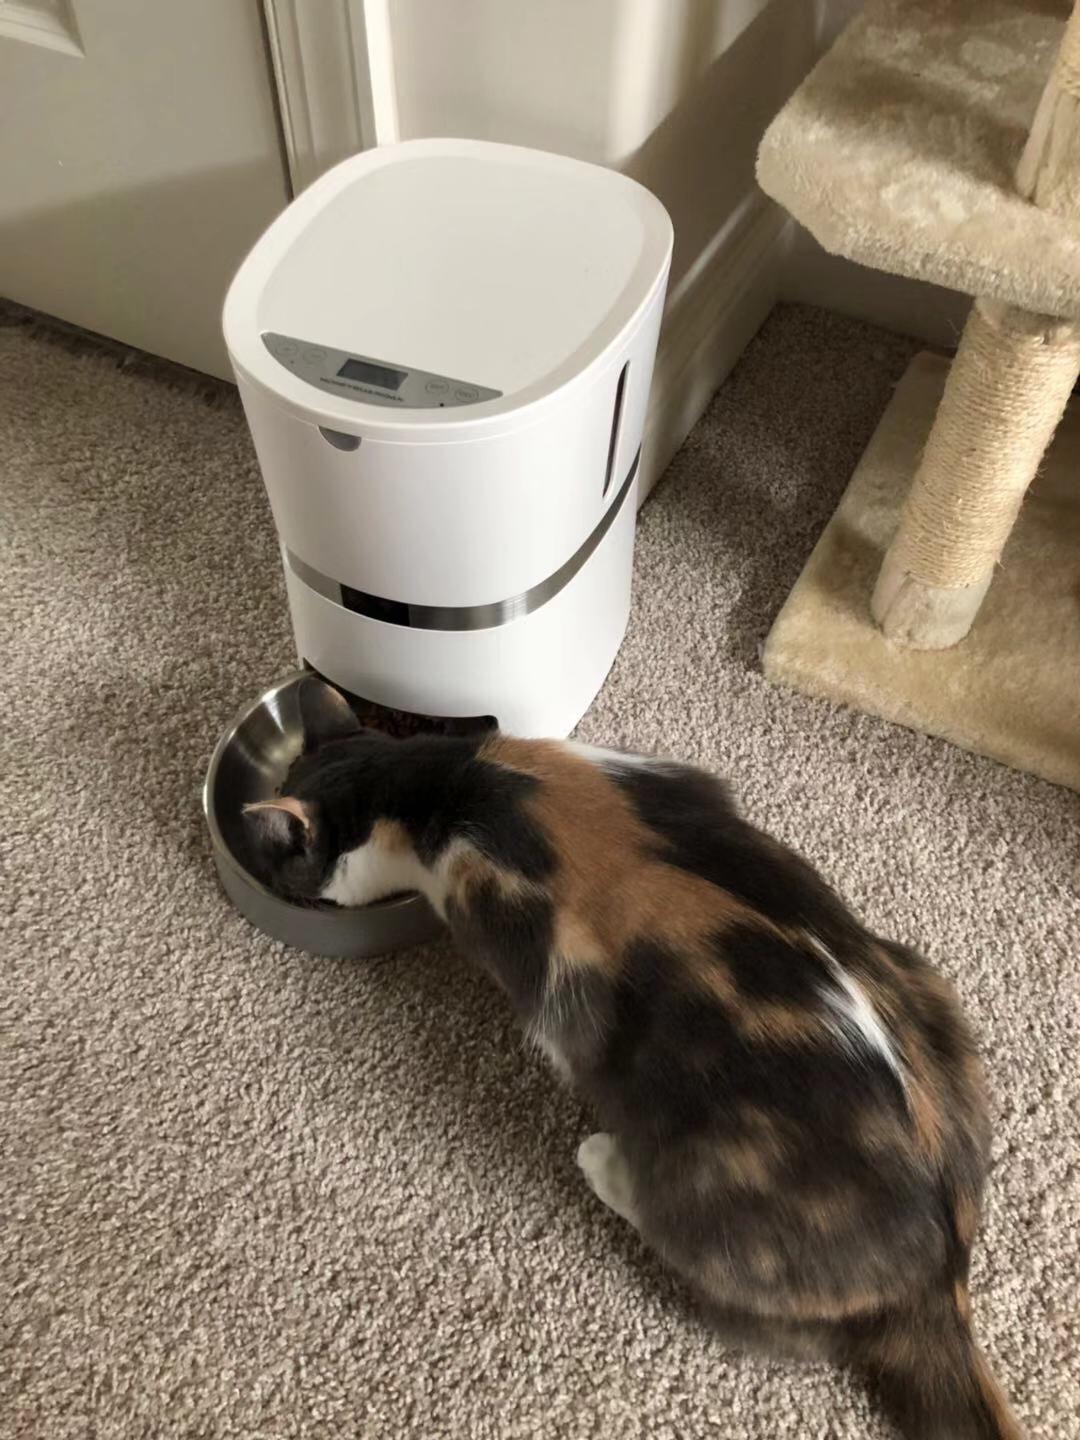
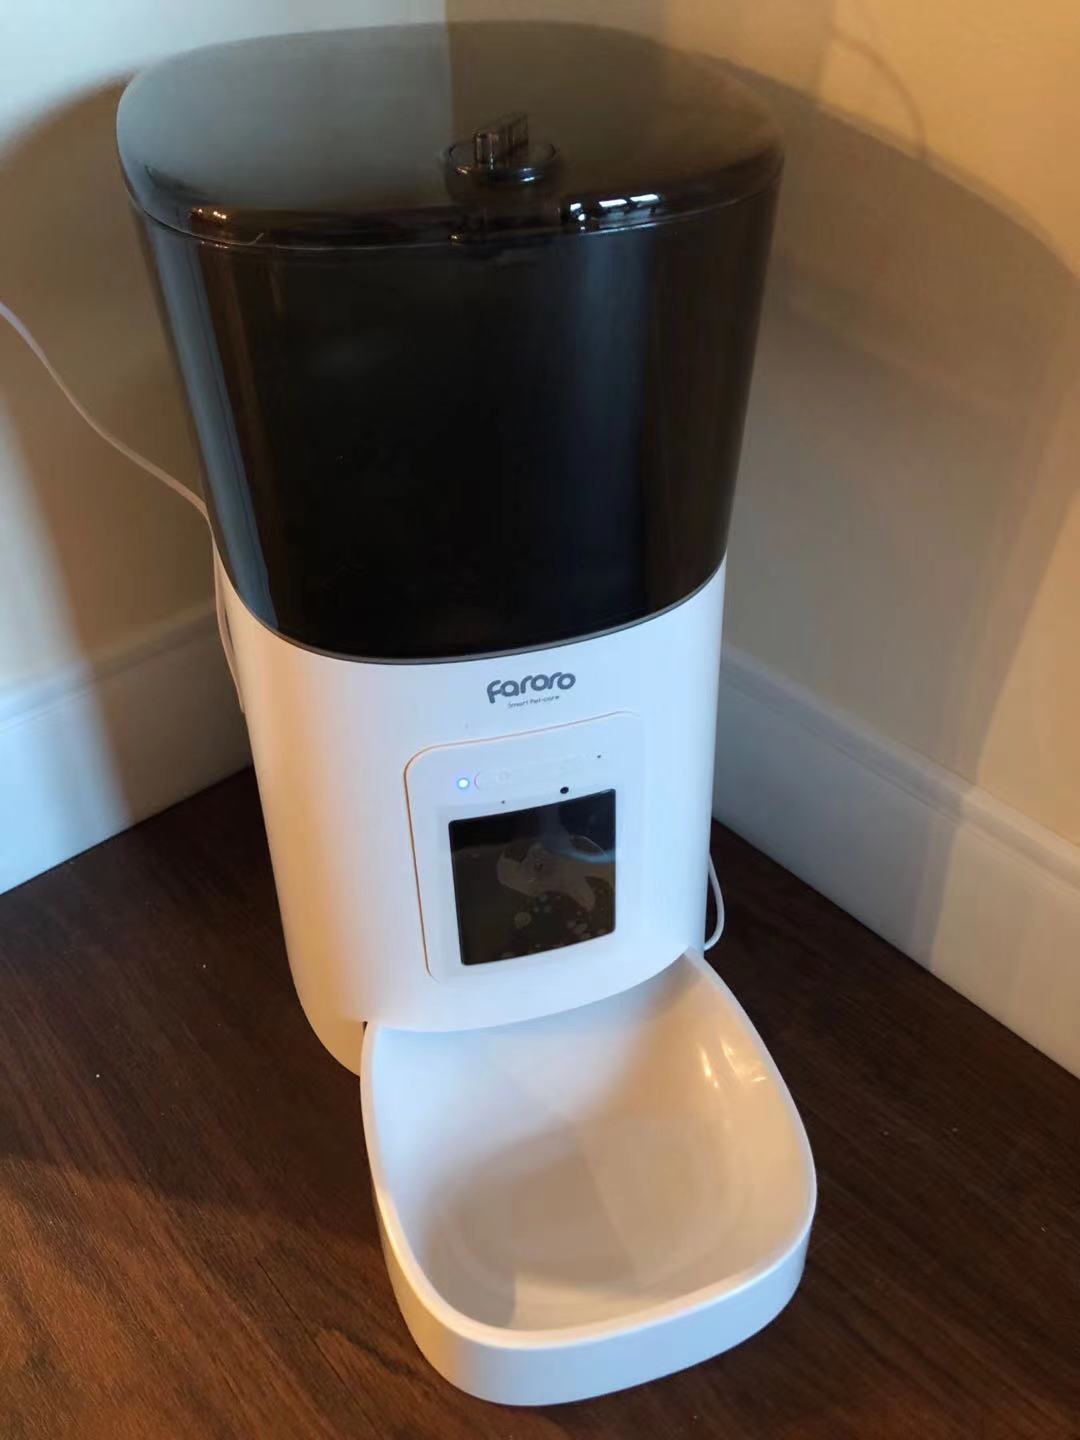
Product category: items_feeder
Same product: no